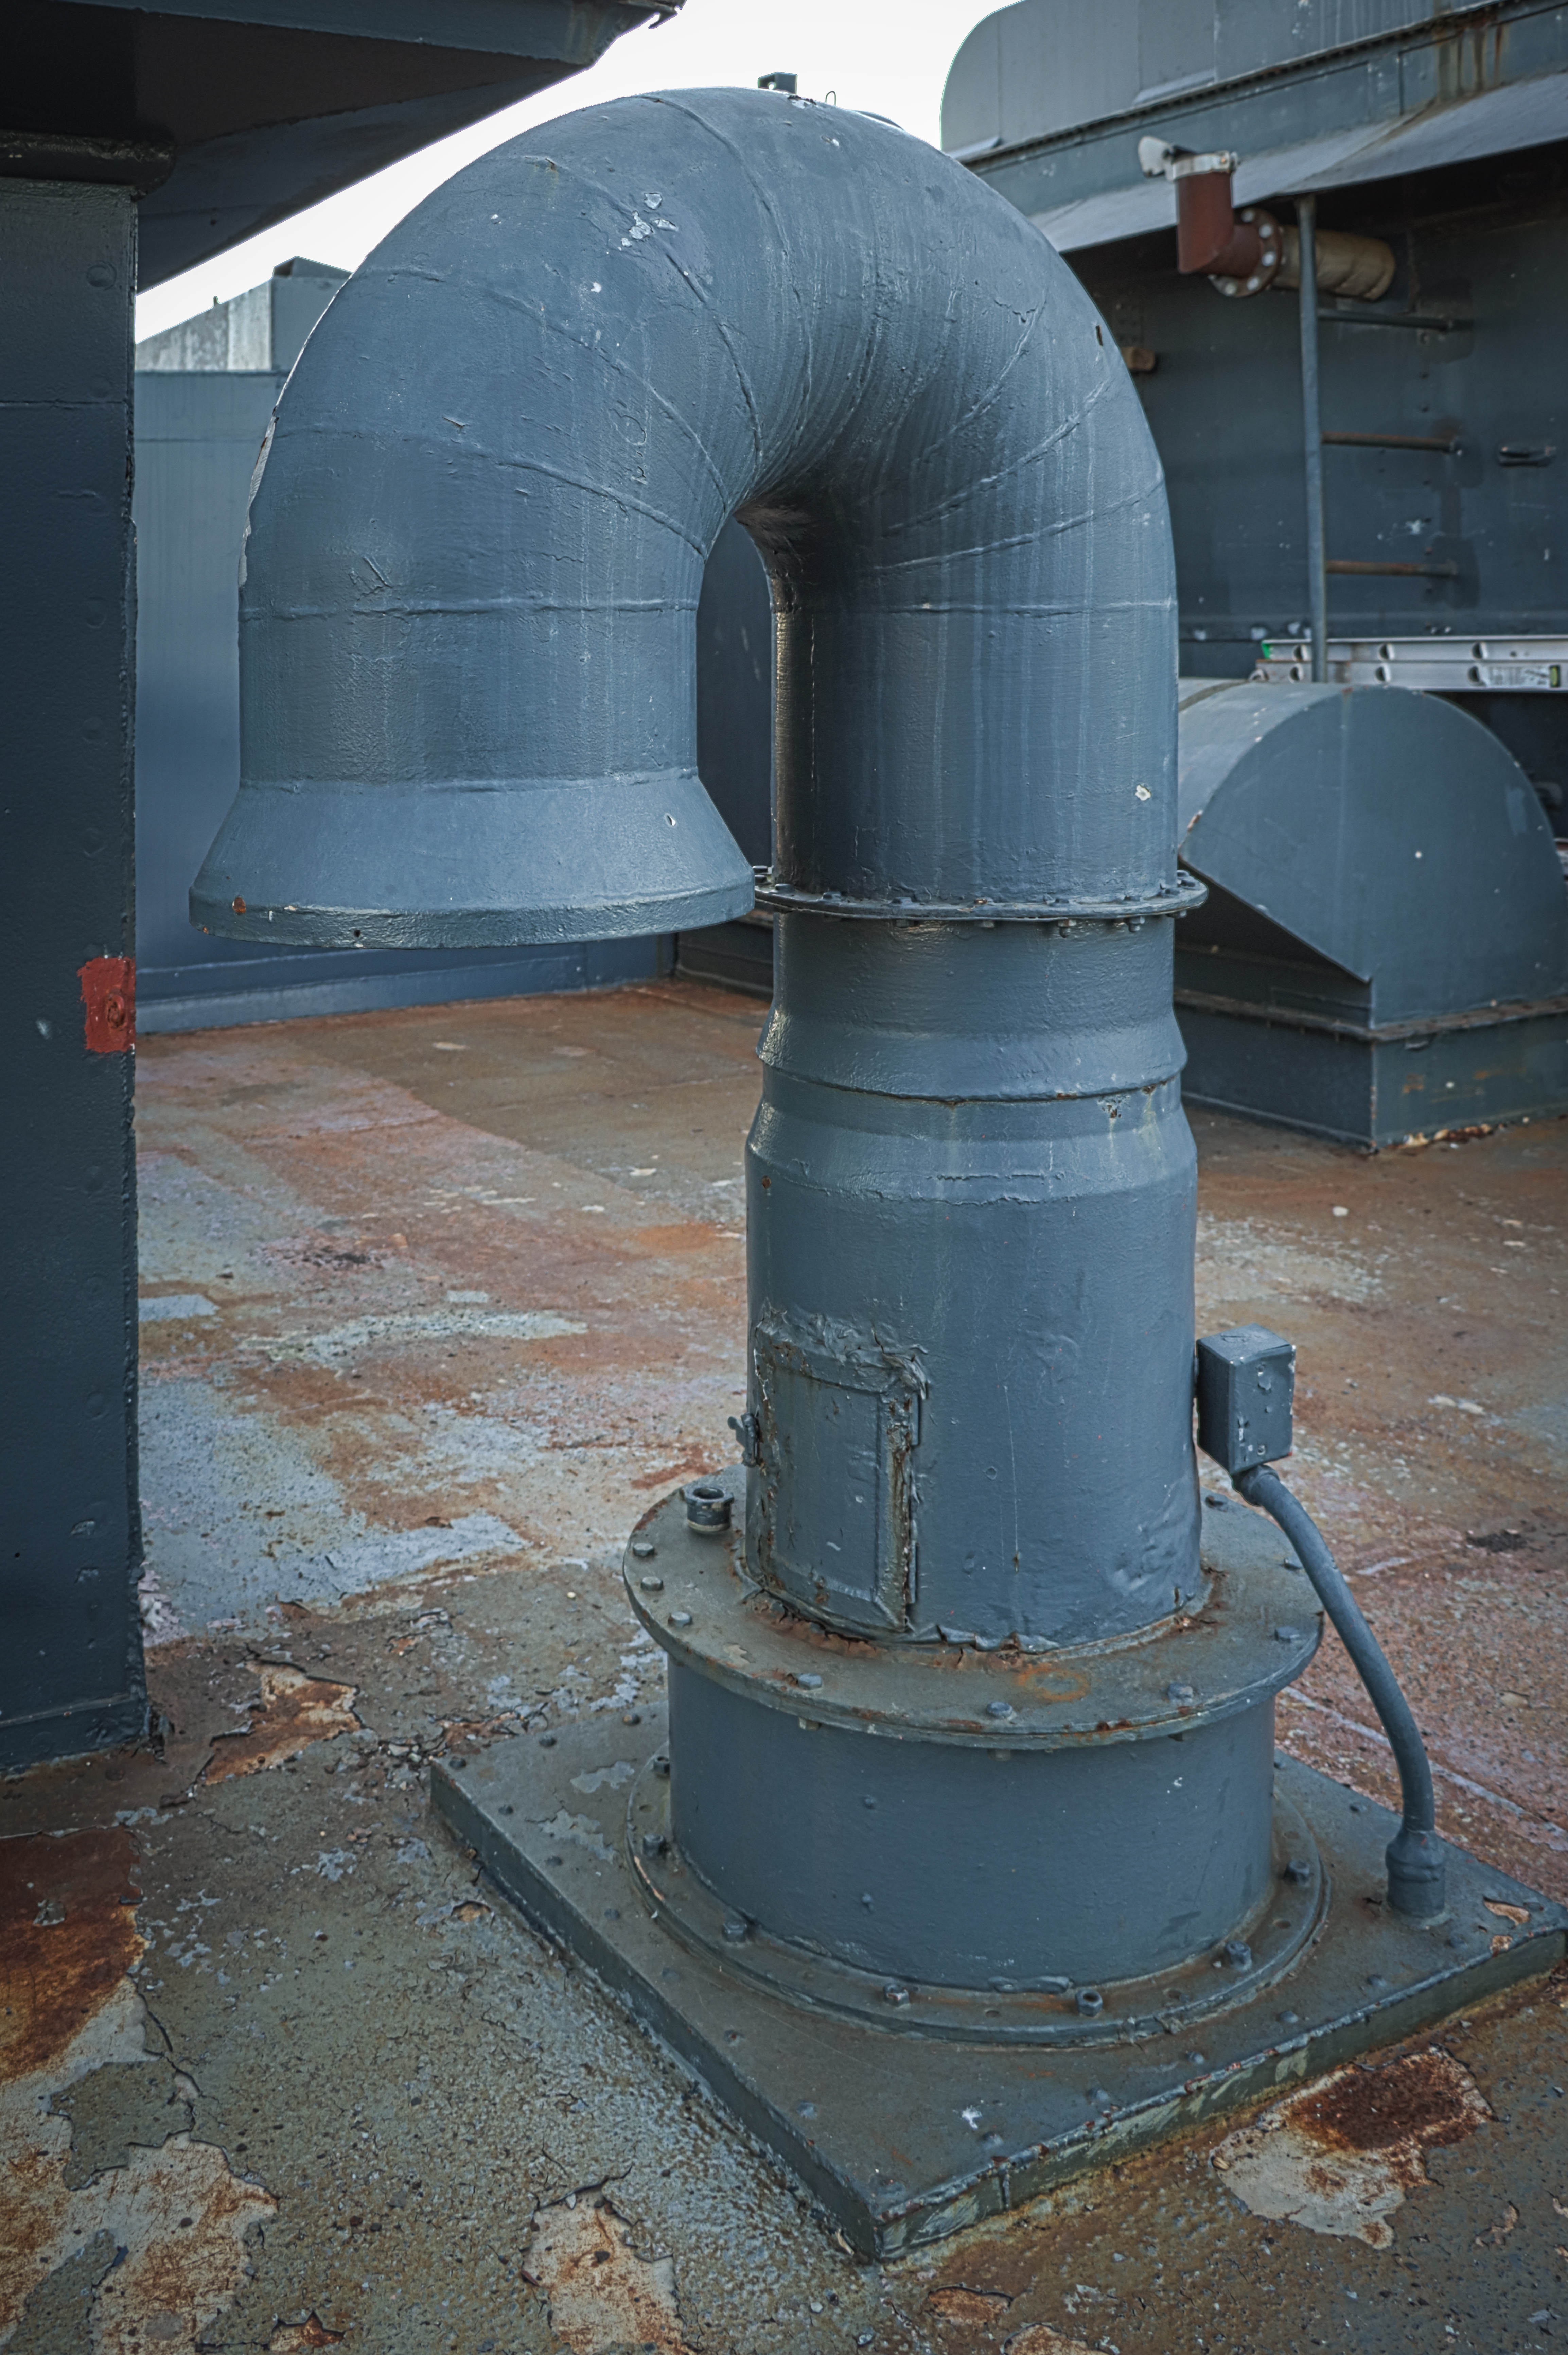
boat, ship, battleship, battleshiptexas, houston, texas, houstonshipchannel, automotive tire, cannon, asphalt, gas, automotive wheel system, building, engineering, brick, pipe, machine, concrete, road surface, metal, composite material, auto part, gun turret, brickwork, cylinder, steel casing pipe, nut, wheel, circle, arch, art, cement, steel